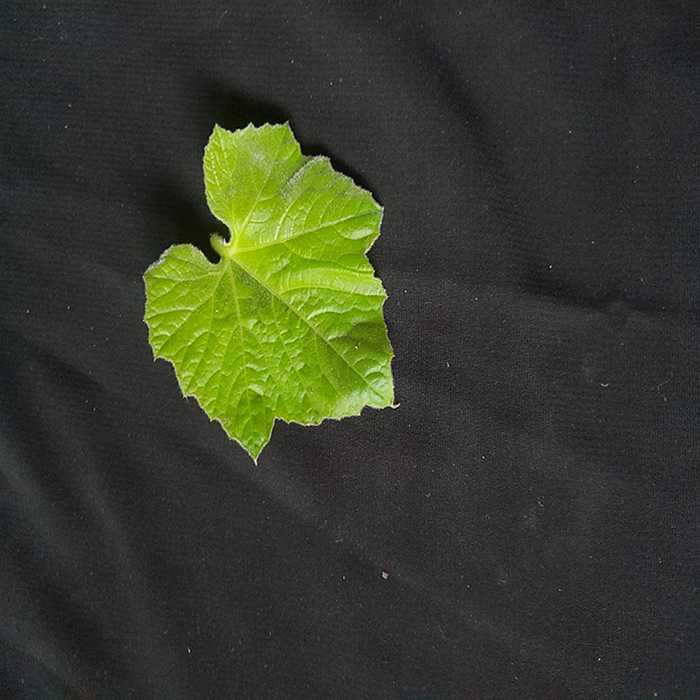
Plant: Bottle gourd
Label: Fresh leaf